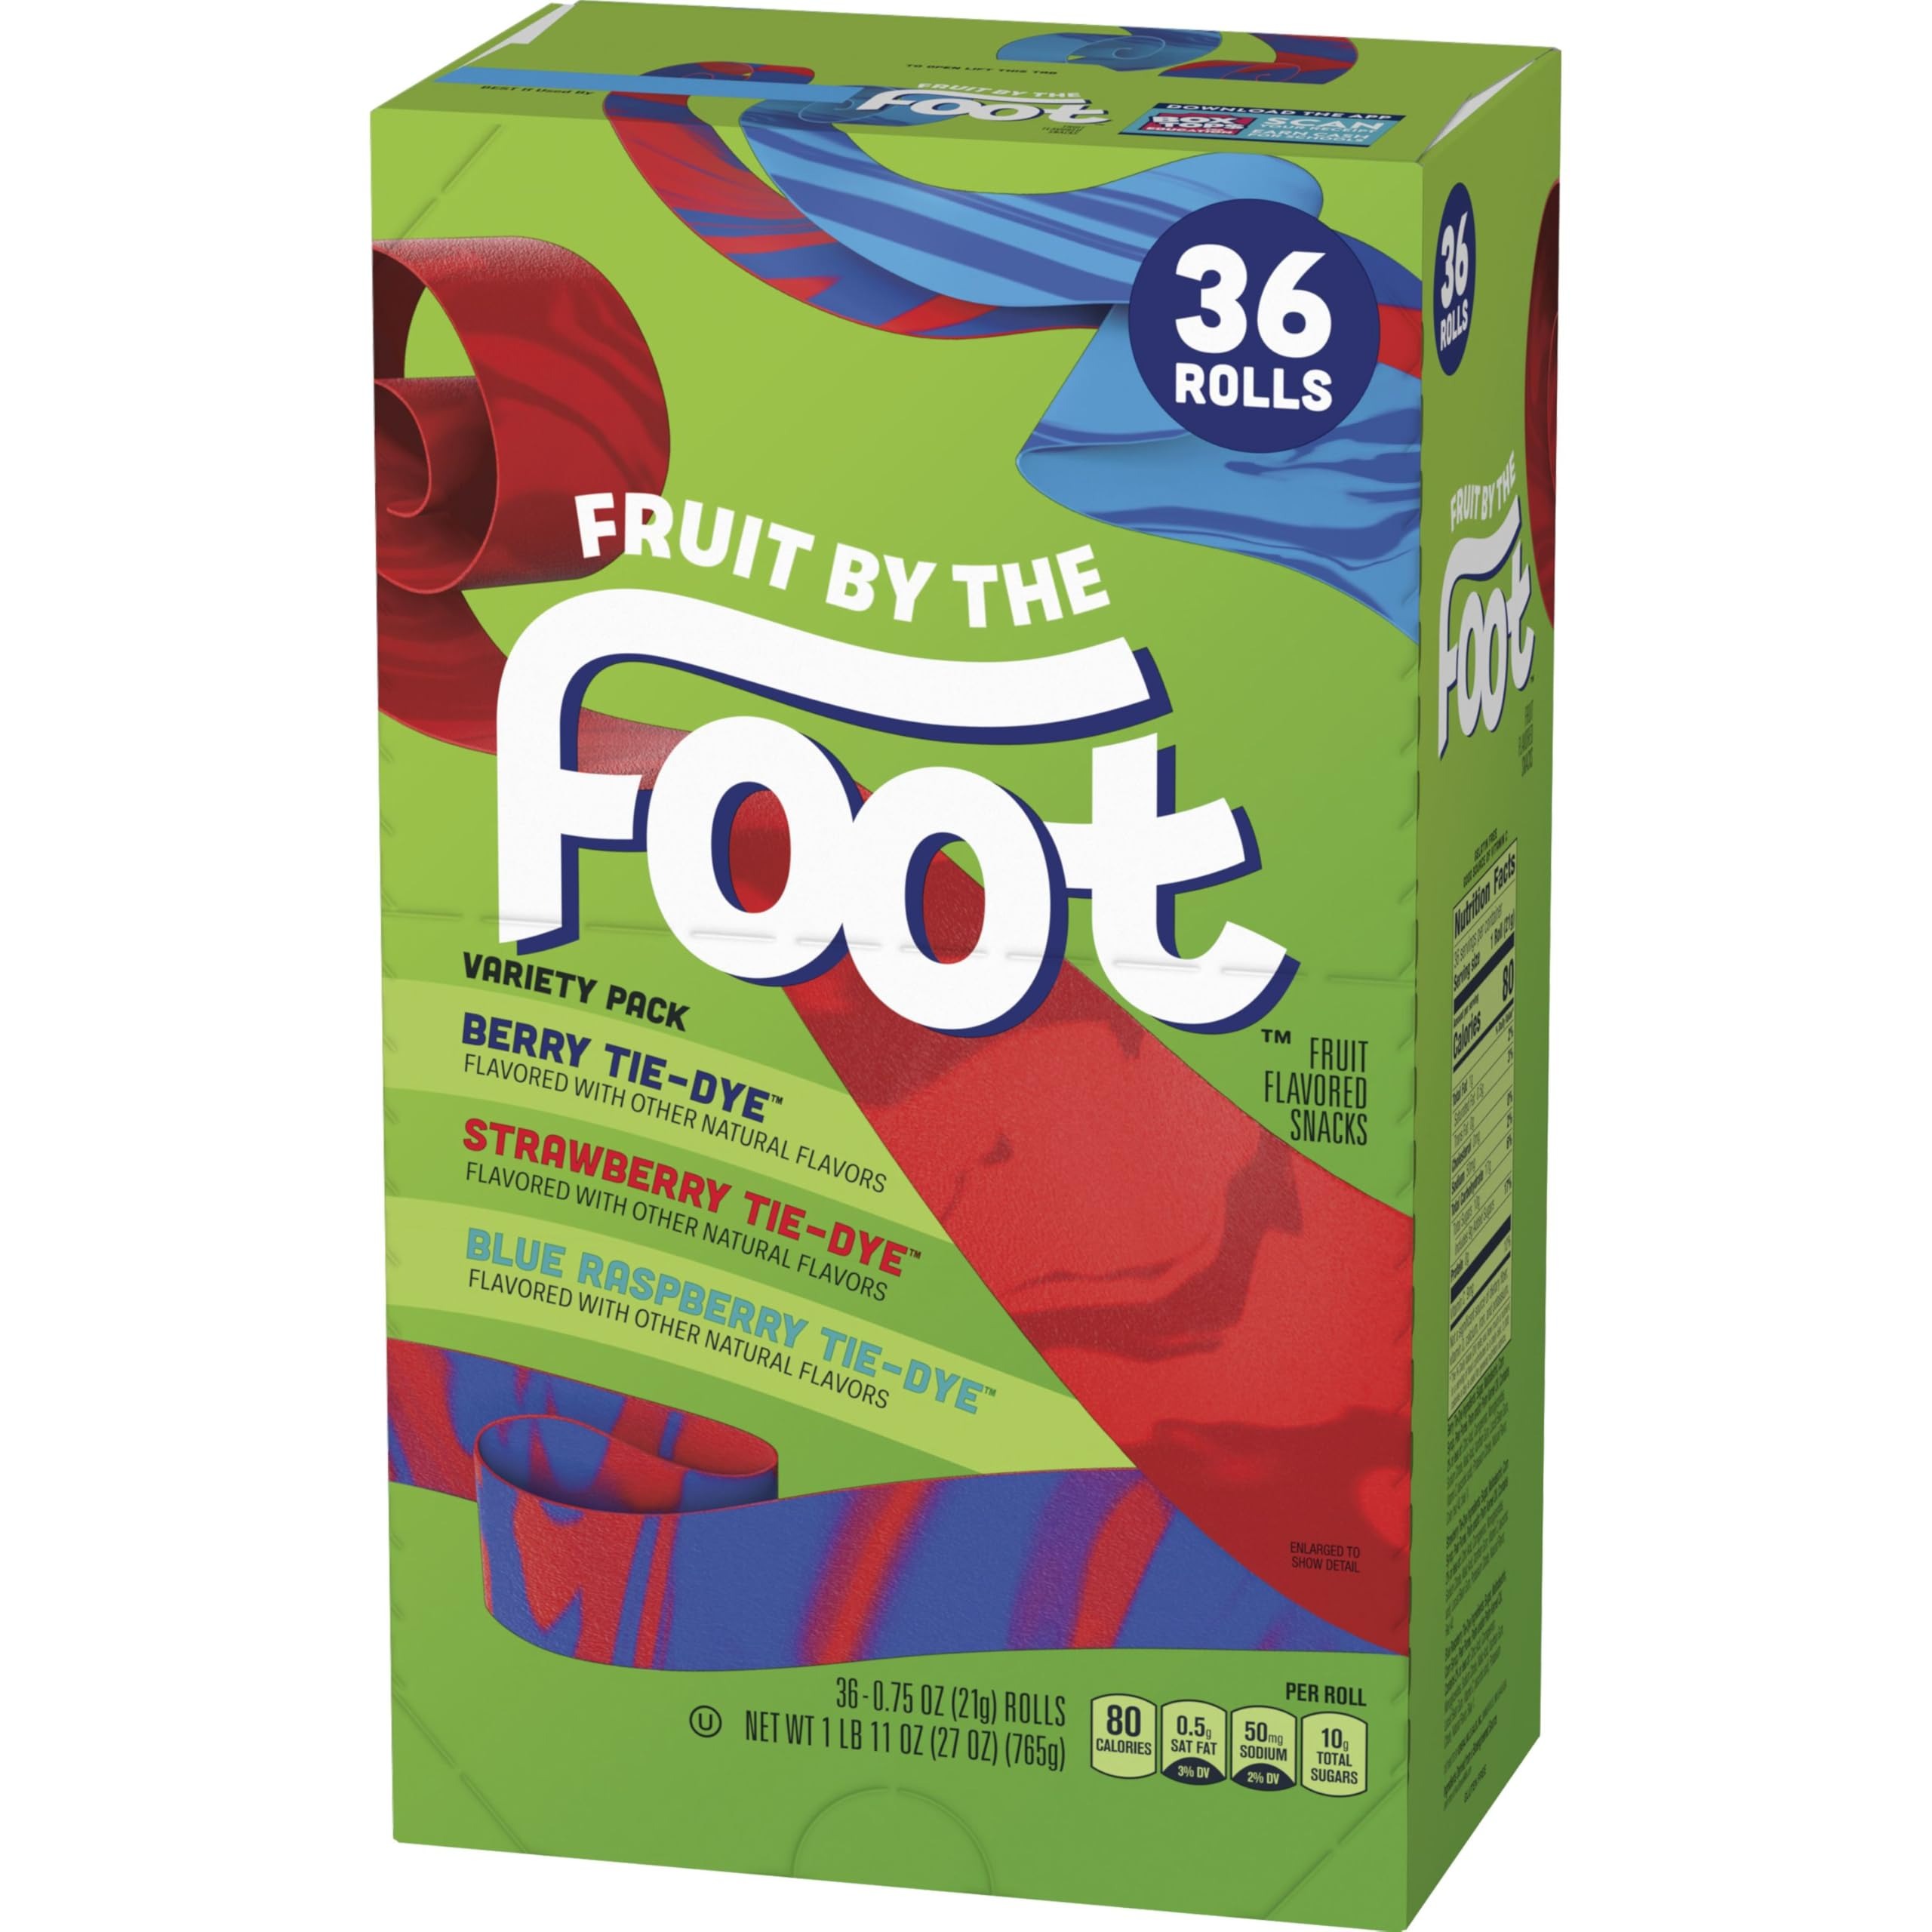
Item Name: Betty Crocker Fruit By The Foot Strawberry/Berry Tie-Dye/Color By The Foot, 36 ct, 27 oz
Bullet Point 1: Betty Crocker fruit by the foot strawberry/berry tie-dye/color by the foot are a fruit flavored gummy treat in fun shapes and flavors
Bullet Point 2: Made with no artificial flavors or preservatives
Bullet Point 3: Contains a good source of Vitamin C
Bullet Point 4: Perfect for lunchboxes or snack time
Bullet Point 5: Delicious option for kids and a portable grab and go treat
Value: 27.0
Unit: Ounce

Price: 27.29